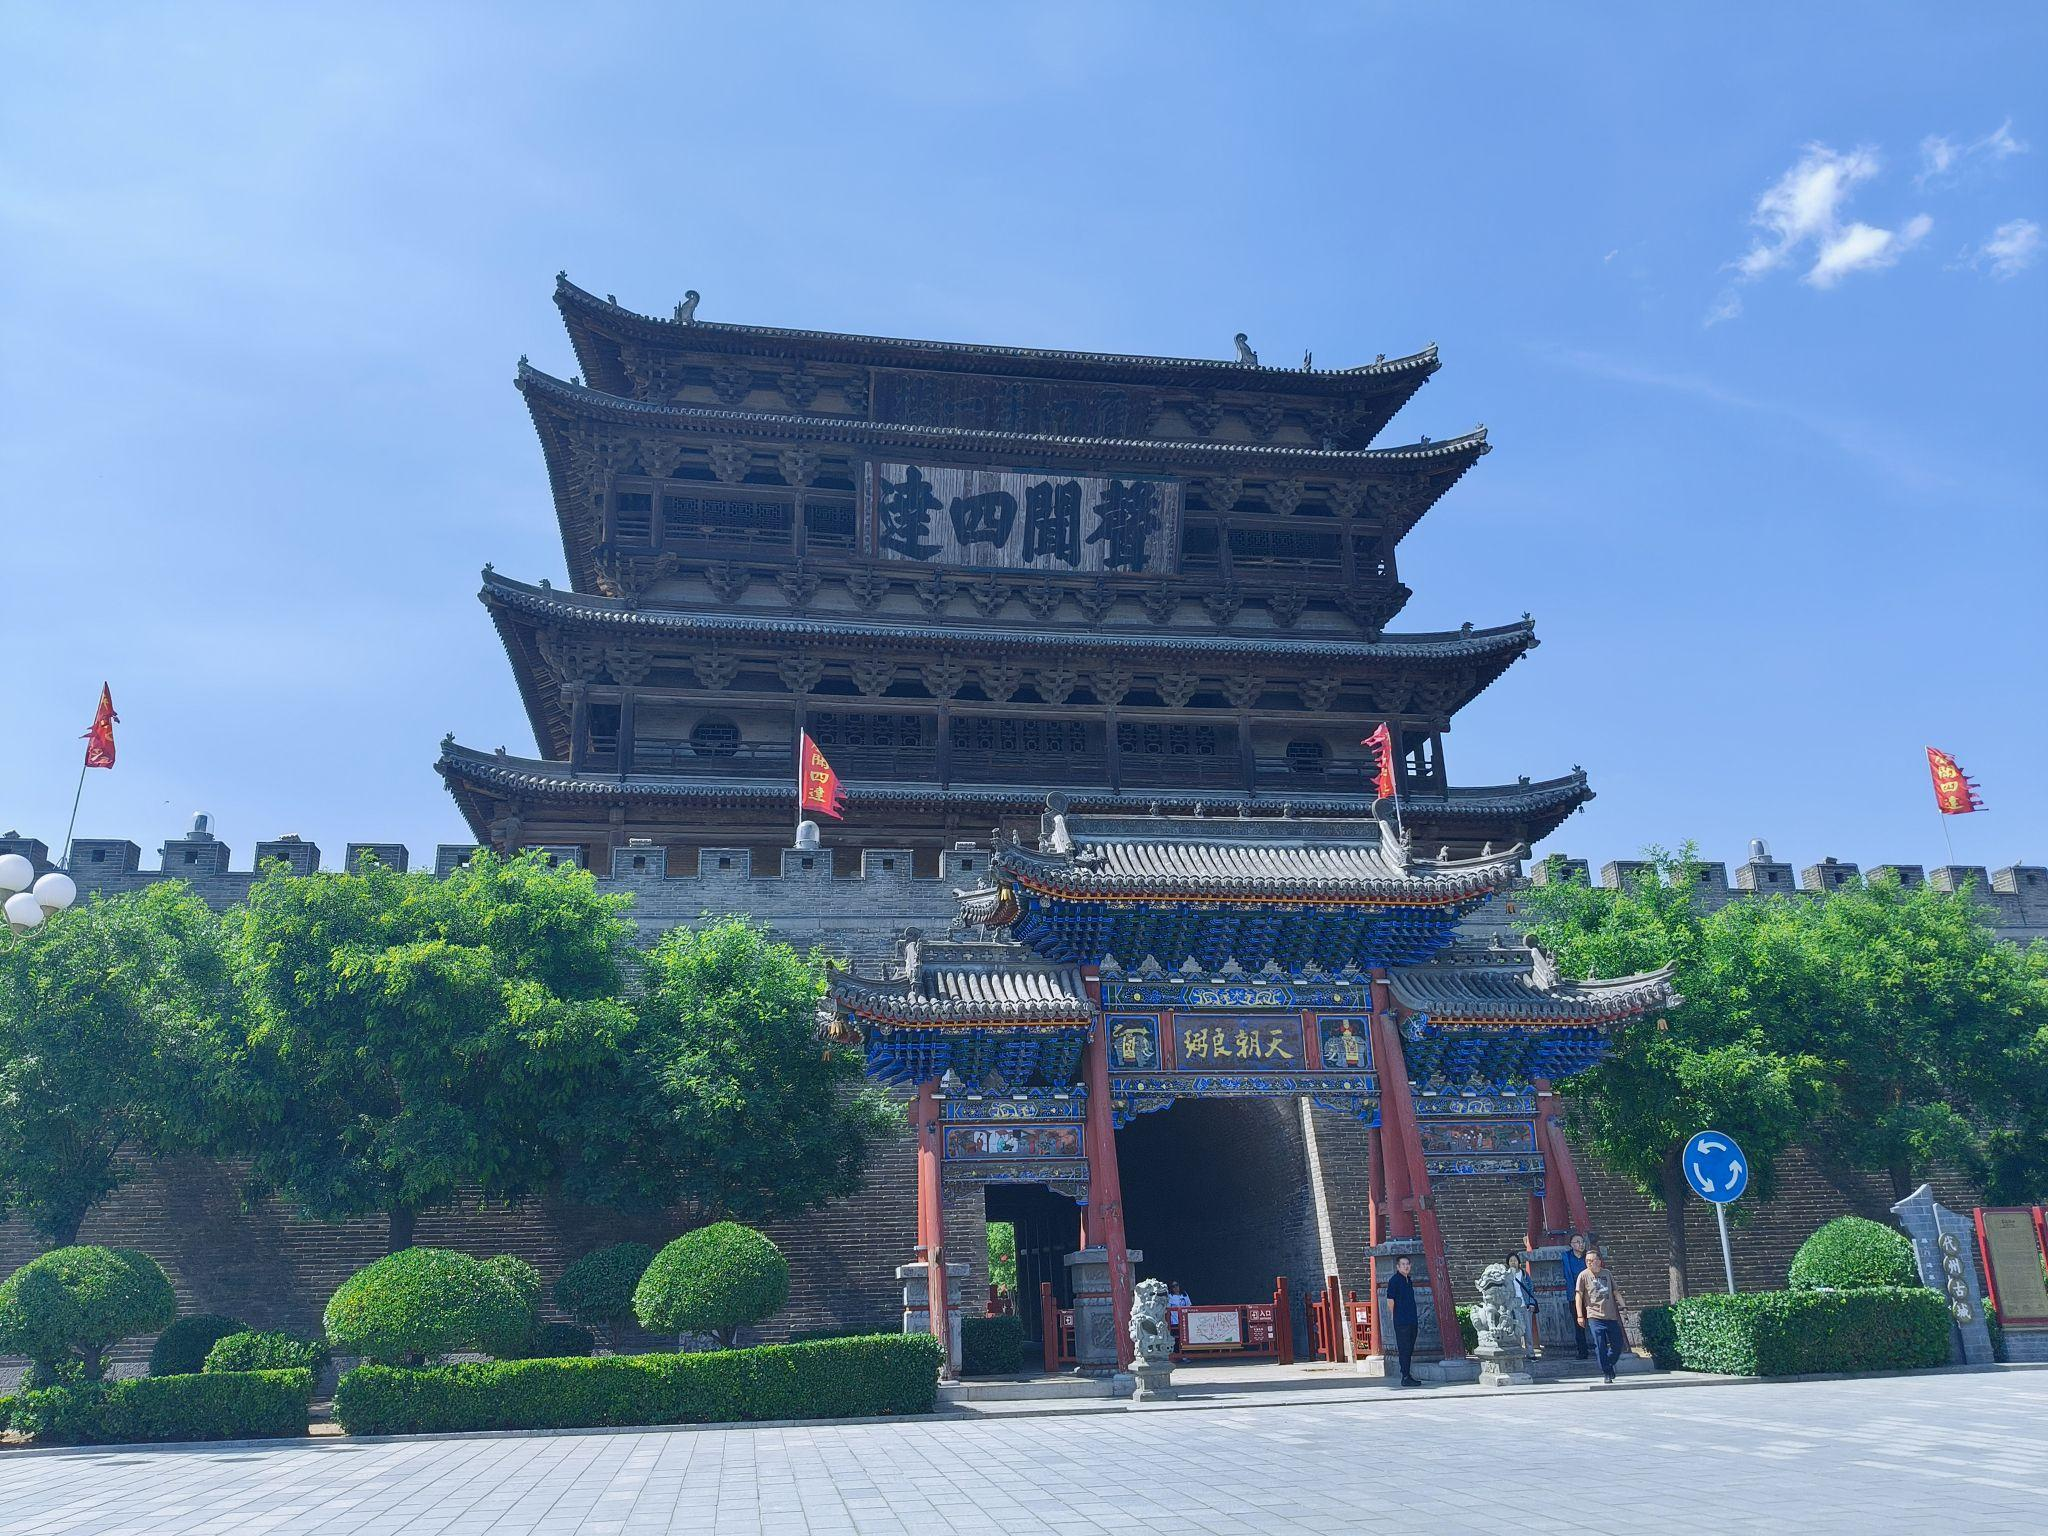
地标名称：边靖楼
所在城市：忻州市·代县